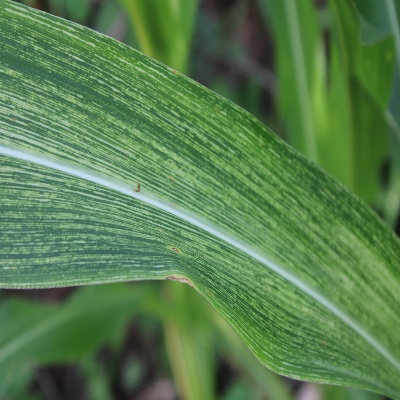
Crop: Maize
Condition: streak virus